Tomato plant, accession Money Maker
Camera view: horizontal (90 deg, fisheye); turntable rotation: 300 degrees
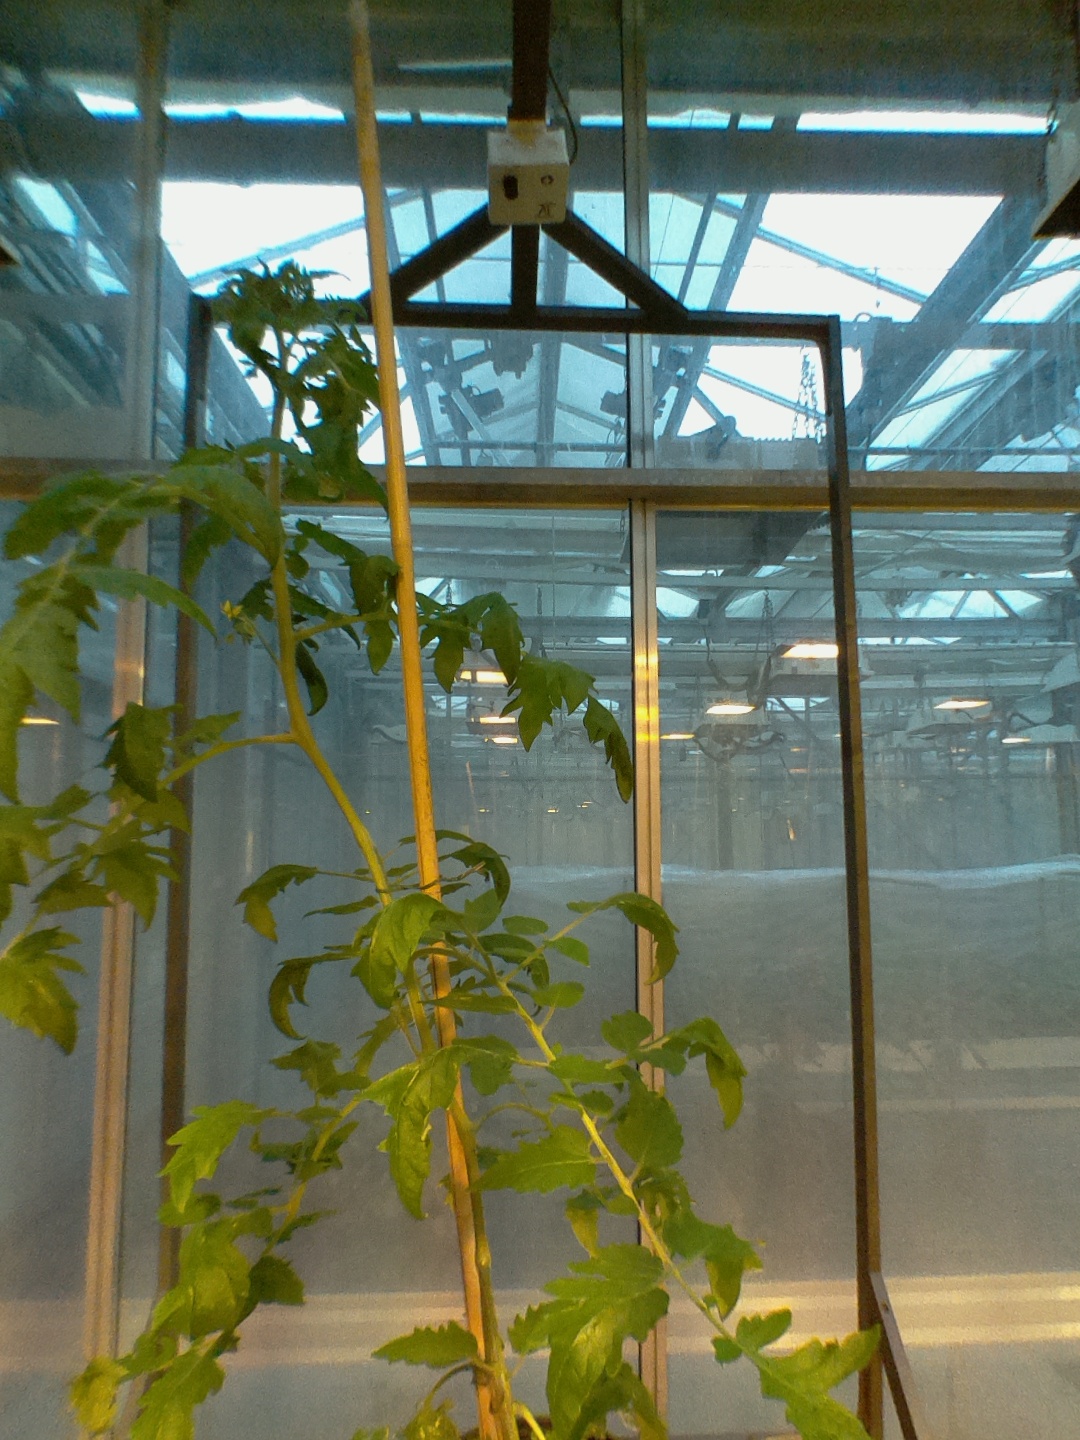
BBCH growth stage 66: Full flowering, 60%-70% of flowers open, more petals falling